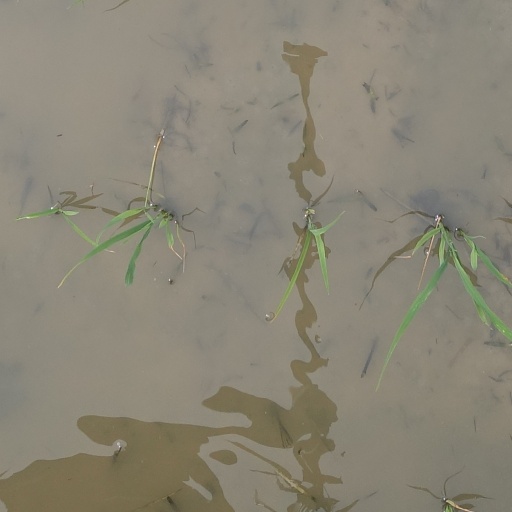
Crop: rice